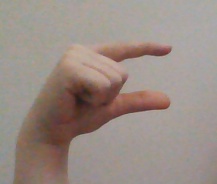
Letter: dal